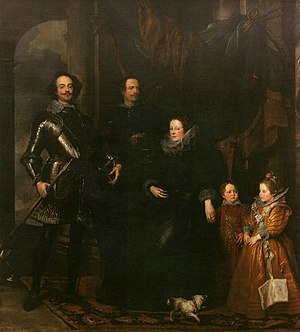
National Gallery of Scotland
"""The Lomellini Family"" af Van Dyck (1599–1641)"
National Gallery of Scotland er et kunstmuseum i Edinburgh, Skotland. Det er Skotlands nationalmuseum. Museet er opført på The Mound, en kunstig høj fra 18 hundredtallet opført mellem to afdelinger af Edinburghs Princes Street Gardens, og bygget i en udførlig nyklassicistisk arkitektonisk stil efter tegning af William Henry Playfair. Museet åbnede dørene for offentligheden i 1859.